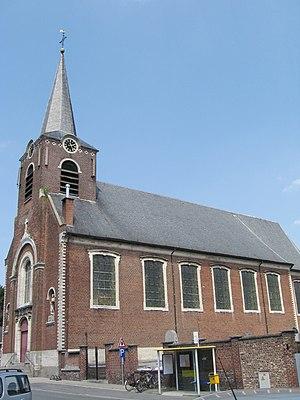
Cette page regroupe l'ensemble des monuments classés de la ville belge de Geetbets.